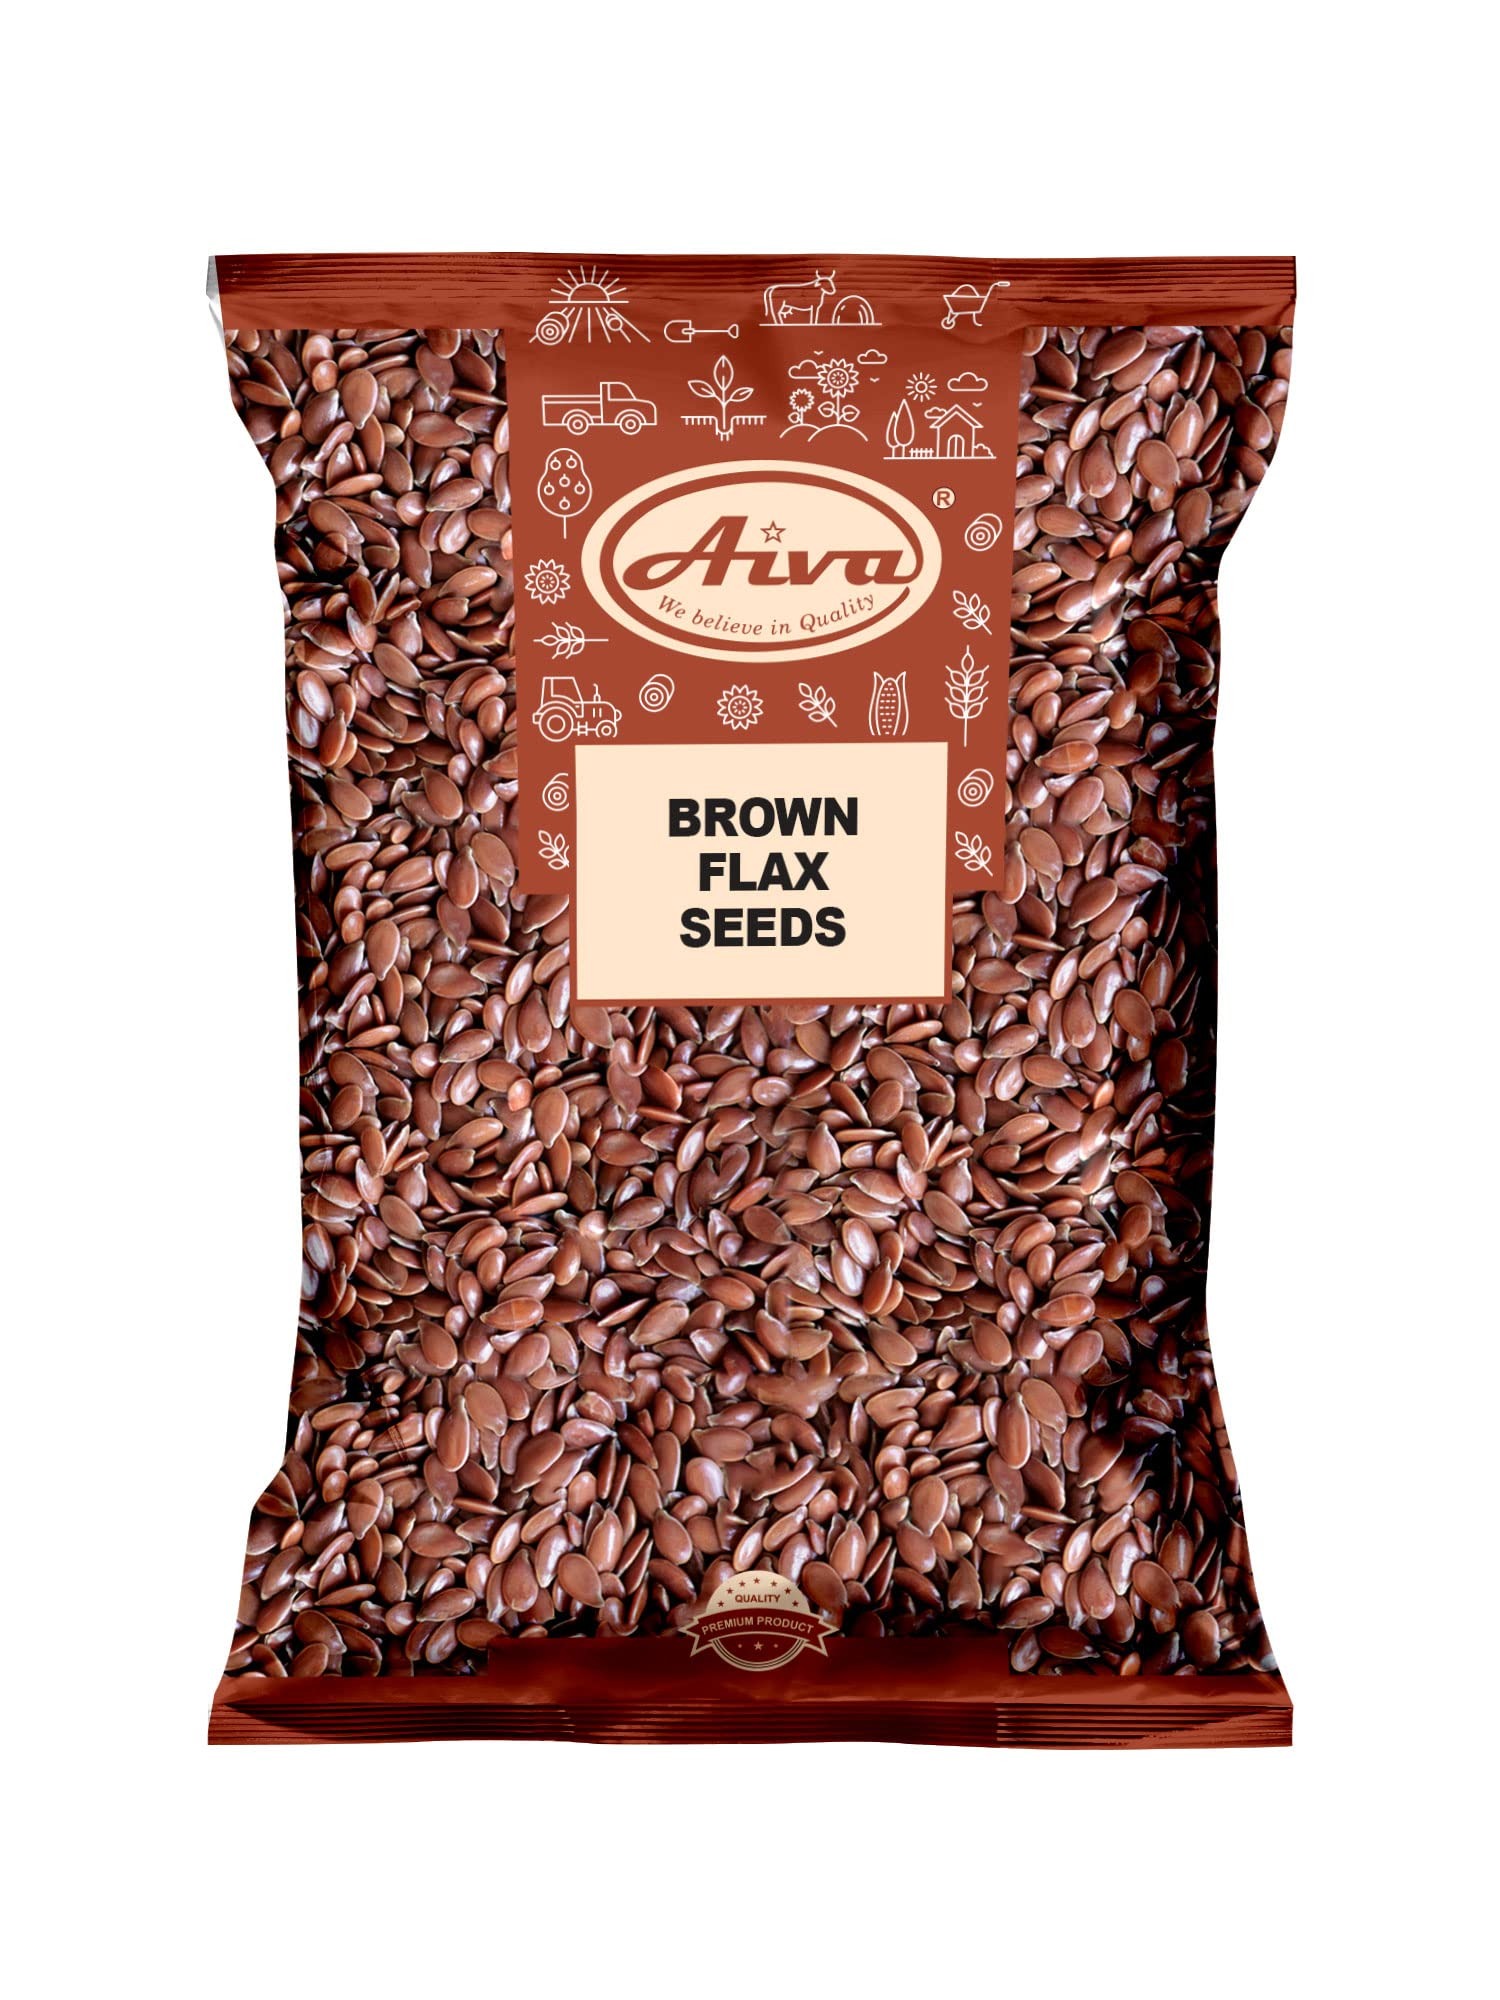
Item Name: AIVA Flax Seeds 5 lb – Whole Raw Flaxseed for Baking, Smoothies, and Snacks, Bulk Packaging
Bullet Point 1: 𝗣𝗿𝗲𝗺𝗶𝘂𝗺 𝗔𝗶𝘃𝗮 𝗙𝗹𝗮𝘅 𝗦𝗲𝗲𝗱𝘀 – 5 lb Bulk Pack: Ideal for baking, smoothies, and snacks, offering a nutty flavor and satisfying crunch to elevate your recipes.
Bullet Point 2: 𝗙𝗿𝗲𝘀𝗵𝗻𝗲𝘀𝘀 𝗚𝘂𝗮𝗿𝗮𝗻𝘁𝗲𝗲𝗱: Harvested from the most recent crop and stored in a controlled environment to maintain maximum quality and taste.
Bullet Point 3: 𝗩𝗲𝗿𝘀𝗮𝘁𝗶𝗹𝗲 𝗞𝗶𝘁𝗰𝗵𝗲𝗻 𝗦𝘁𝗮𝗽𝗹𝗲: Perfect for adding to salads, cereals, muffins, breads, and more, making your dishes flavorful and nutrient-rich.
Bullet Point 4: 𝗣𝗲𝗿𝗳𝗲𝗰𝘁𝗹𝘆 𝗪𝗵𝗼𝗹𝗲 𝗕𝗿𝗼𝘄𝗻 𝗙𝗹𝗮𝘅 𝗦𝗲𝗲𝗱𝘀: Delivered pure with nothing added, ensuring authenticity in every bite for a wide variety of uses.
Bullet Point 5: 𝗣𝗮𝗰𝗸𝗮𝗴𝗲𝗱 𝗶𝗻 𝘁𝗵𝗲 𝗨𝗦𝗔: Proudly processed and packed to ensure freshness and quality for every Aiva customer.
Value: 80.0
Unit: Ounce

Price: 18.74